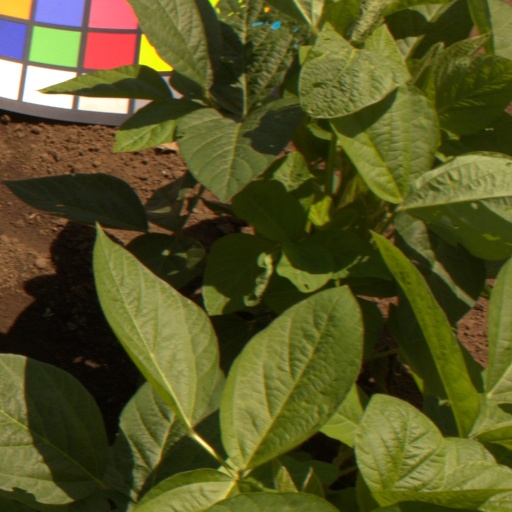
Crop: soybean